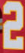
Number: 2